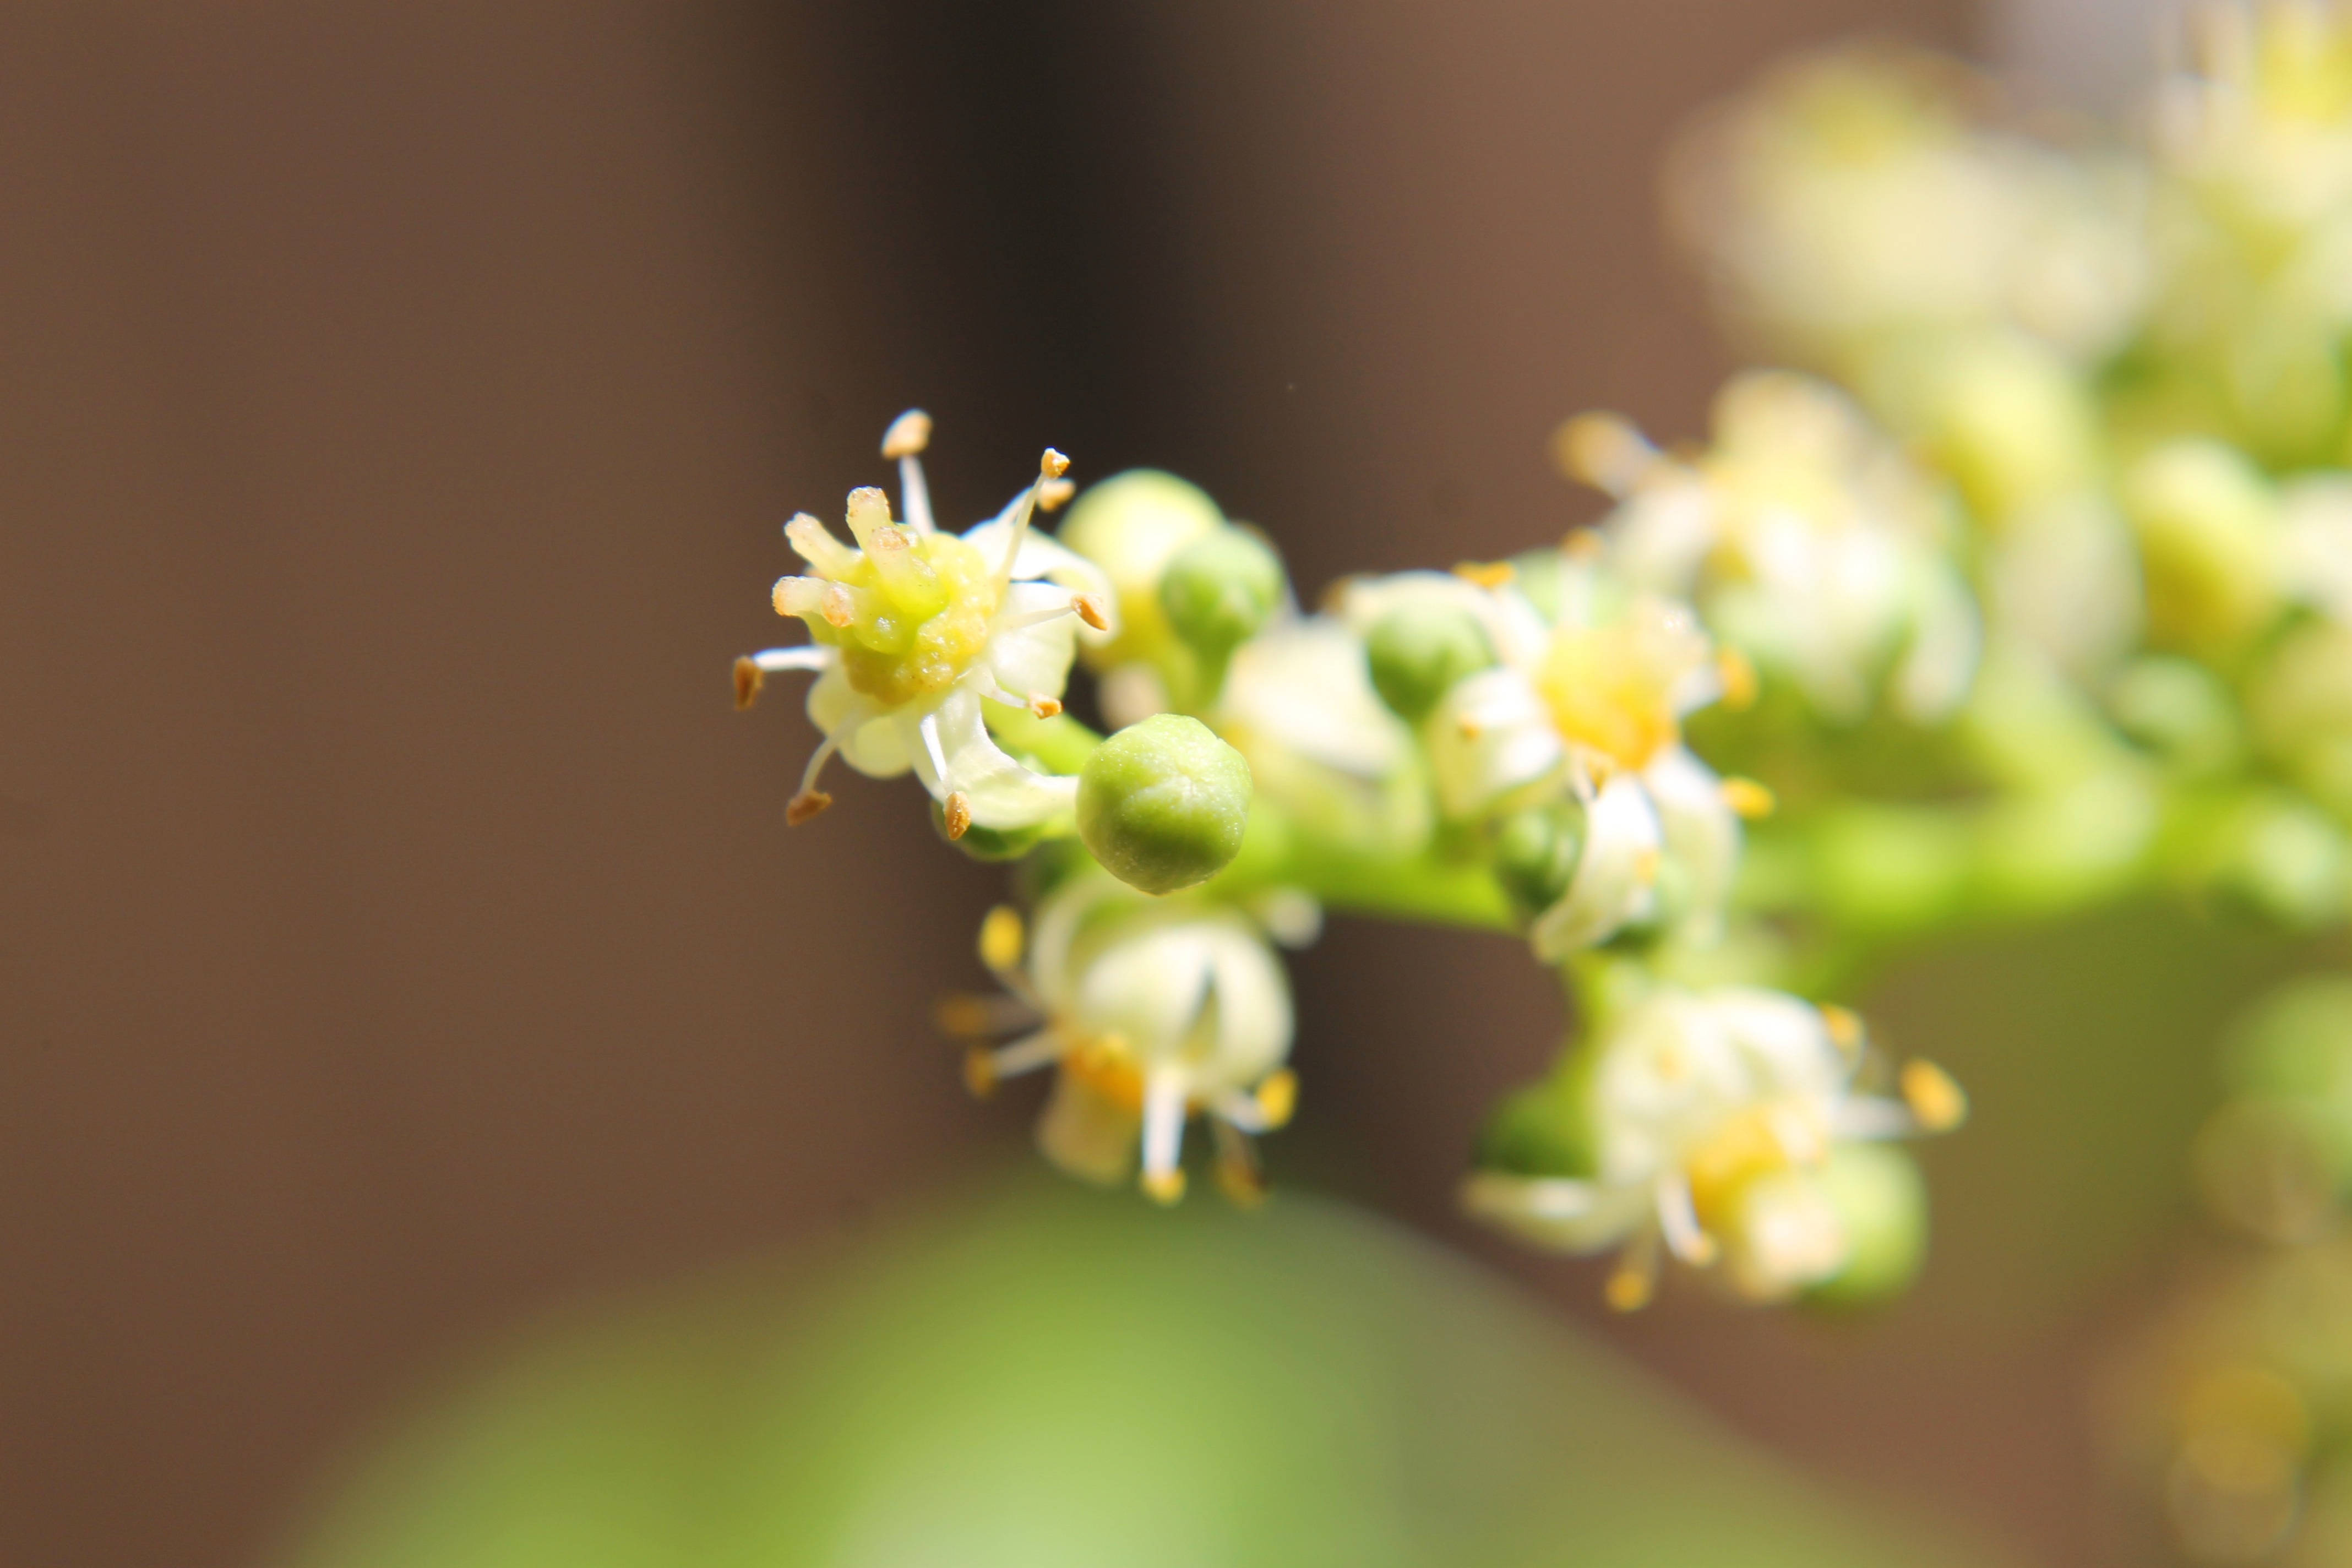
blossom, plant, flower, spring, macro, flora, flowers, close up, macro photography, plant stem, ambarella flowers